Loraine Immen

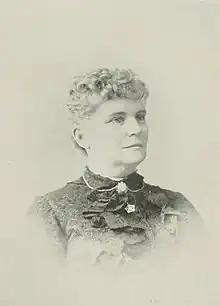
Portrait from "A Woman of the Century"

Returning to her home, she gave a public reading in the Mount Clemens opera house, giving the proceeds of the entertainment for the beginning of a fund to purchase a town clock. Appearing as a lecturer in Grand Rapids, Michigan, her subject was "Paris," and the proceeds she gave to aid in erecting the soldier's monumental fountain in that city. Later, while in London, she gave readings and was made a life fellow of the Society of Science, Letters and Art.